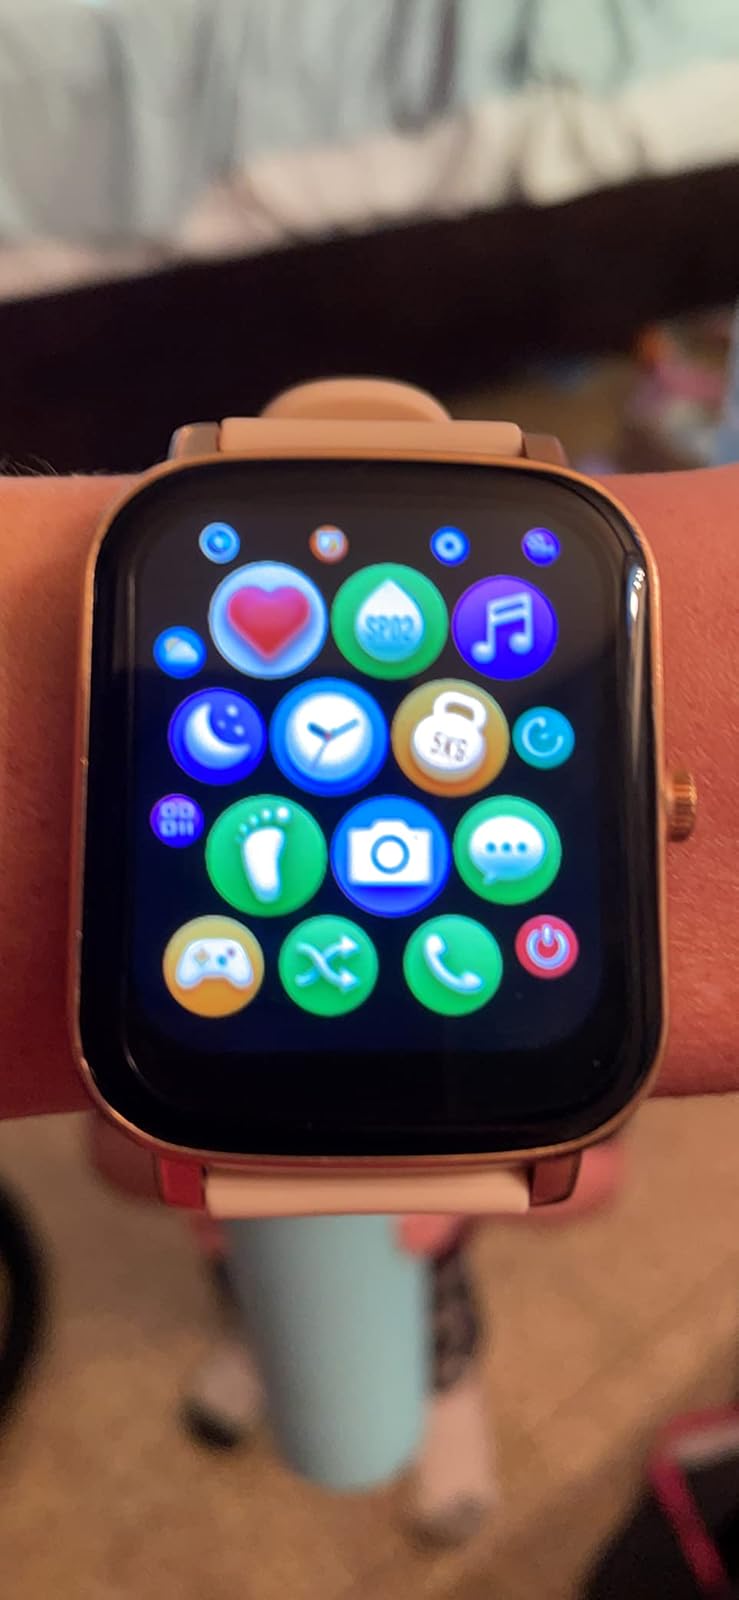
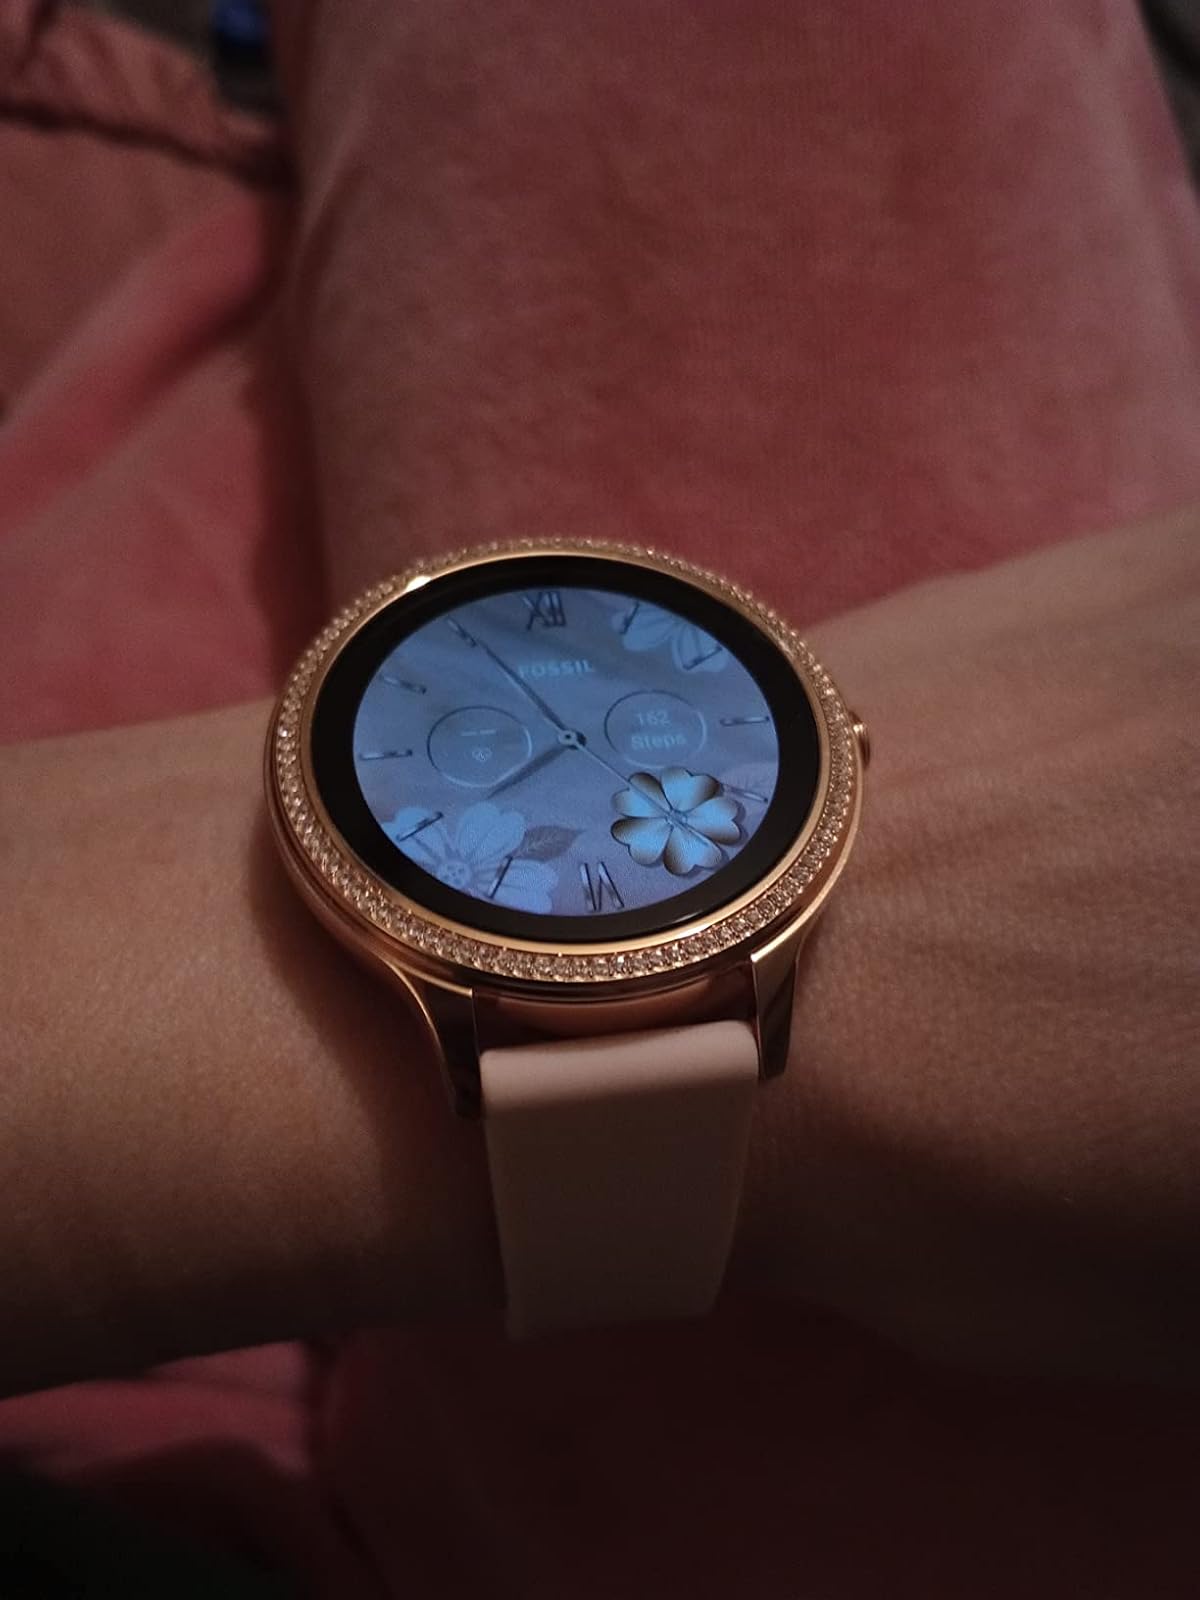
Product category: smartwatch
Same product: no